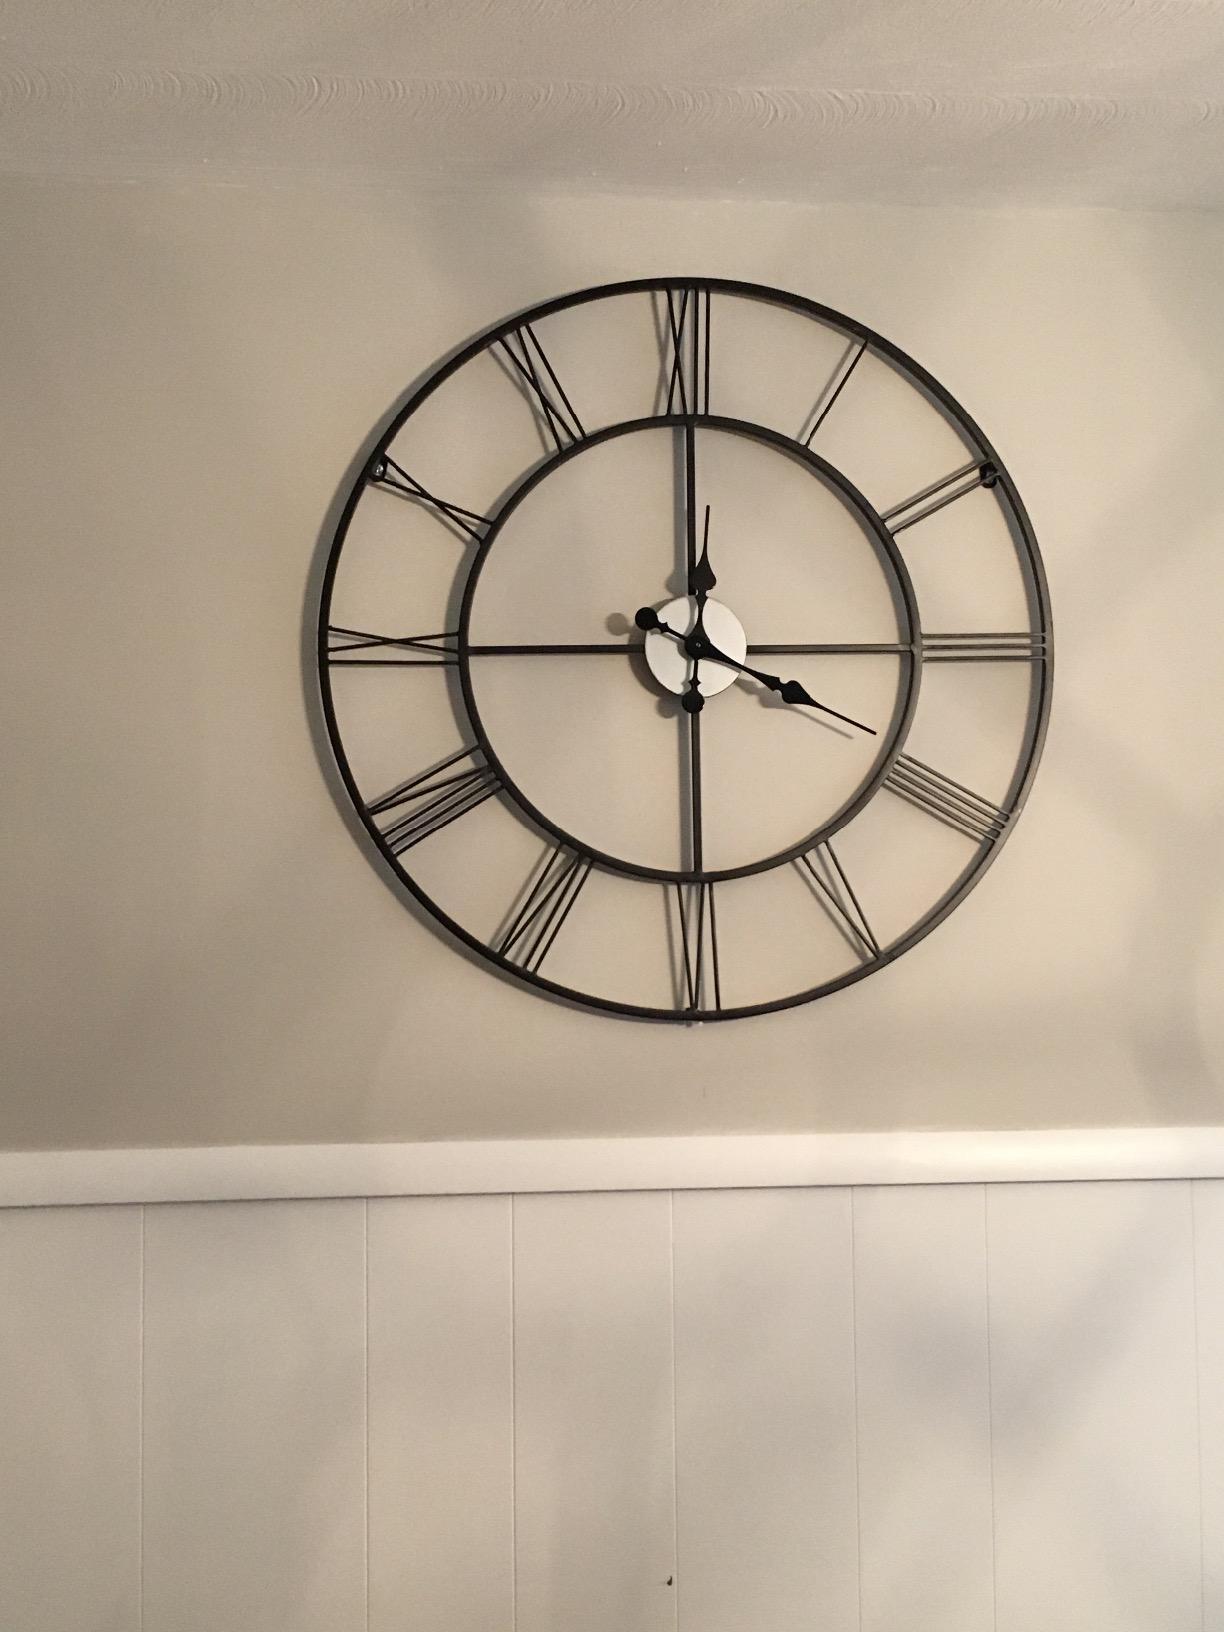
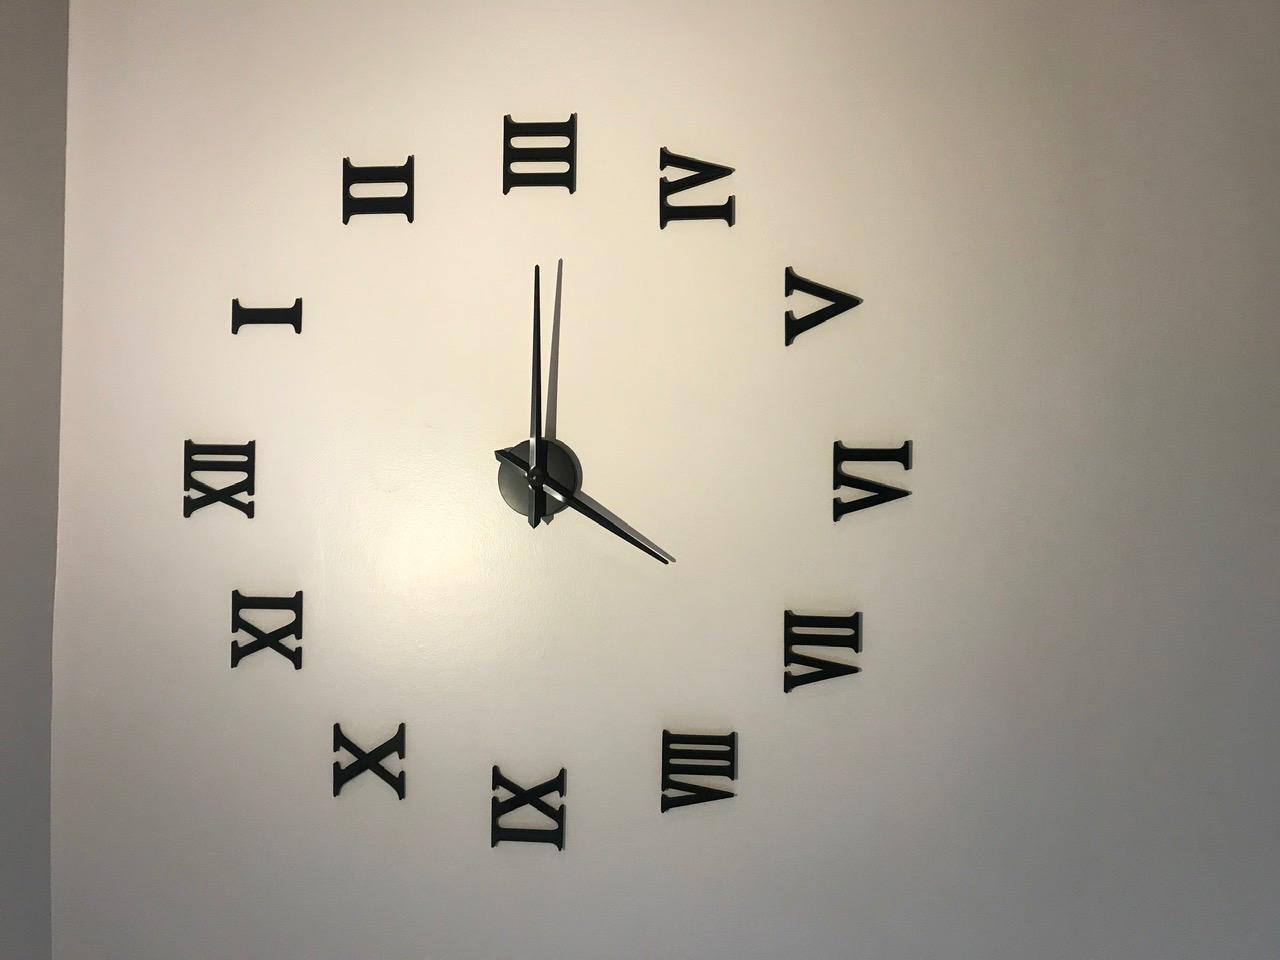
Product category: clock
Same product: no